List of compositions by Joaquín Turina

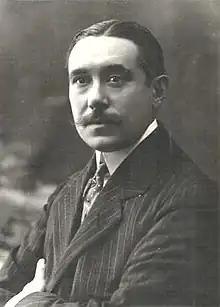
Joaquín Turina

The list is categorized by Genre, and can be sorted in order of composition date (and Opus number order) by clicking on the "Opus" header. (To return to genre categories, reload the webpage.)